Bangabazar

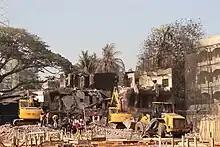
Situation after 2023 Dhaka Bangabazar fire

2023 Dhaka Bangabazar fire incident happened on 4th April 2023 at a popular clothing market in the Bangladeshi capital, Dhaka. Thousands of shops were burned down in the incident. It took over six hours for the combined forces of firefighters, military and police force to bring the fire under control. On 29 April 2023, Despite the risk and ongoing reconstruction of shops, some shop were opened in Bangabazar.